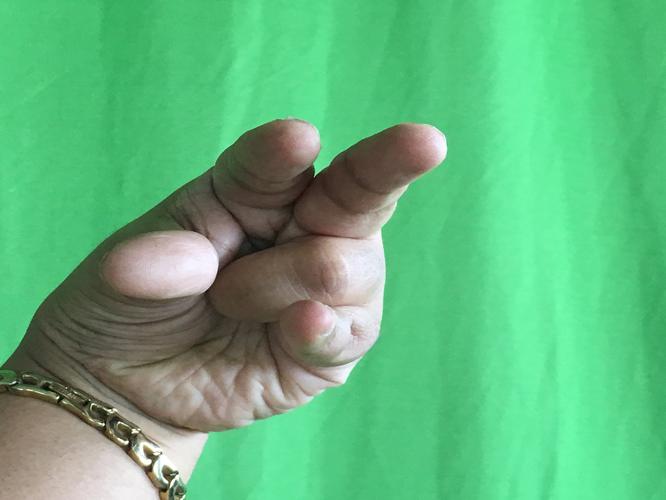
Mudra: Kangulam
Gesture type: single_hand